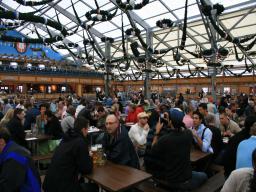
Label: Background_without_leaves